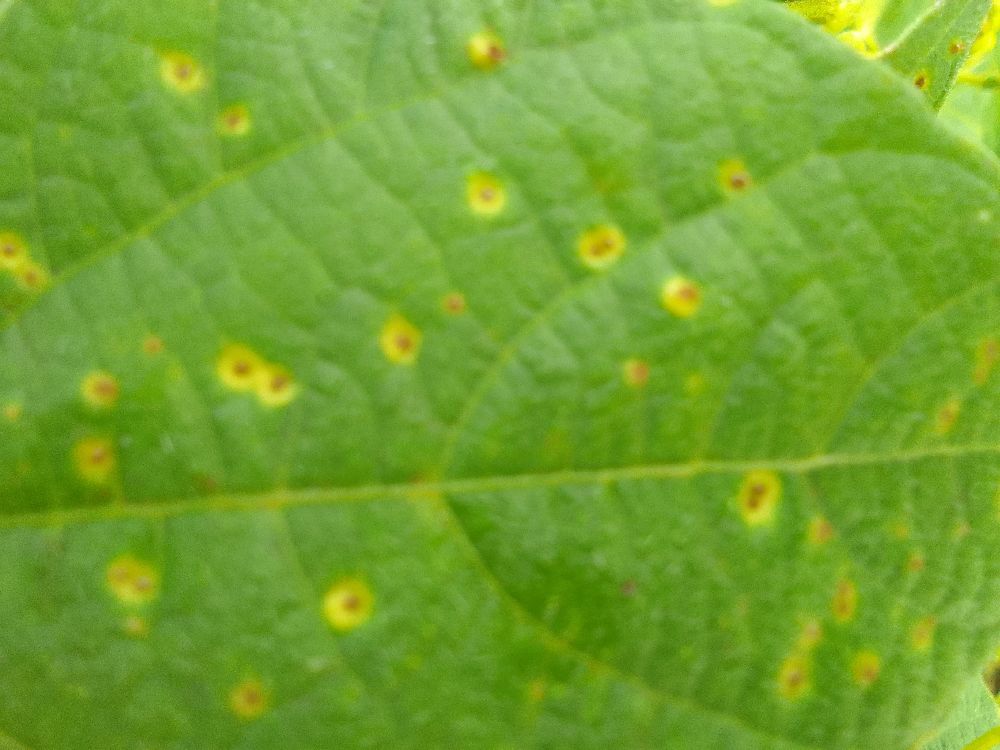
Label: rust